Paulo Corrêa

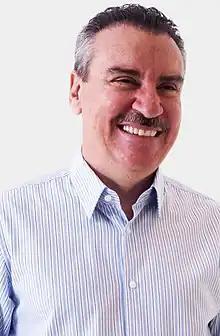

Paulo José Araújo Corrêa (born 24 July 1957) is a Brazilian politician, affiliated with the Brazilian Social Democratic Party, president of the Legislative Assembly of Mato Grosso do Sul since February 2019, serving his sixth term as State Deputy for the state.